Nobel Prize

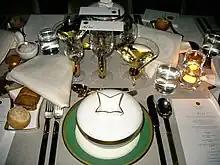
Table at the 2005 Nobel Banquet in Stockholm

After World War II, economics evolved rapidly as an academic discipline and came to be increasingly recognized as a significant scientific field. In 1968, Sweden's central bank, Sveriges Riksbank, celebrated its 300th anniversary and donated a sum of money to the Nobel Foundation to be used to set up a new award in the field of economic sciences. The following year, 1969, the Prize in Economic Sciences was awarded for the first time. The Royal Swedish Academy of Sciences is required to select the economics laureate in the same way as it does for the science Nobel Prizes. The first laureates for the Economics Prize were Jan Tinbergen and Ragnar Frisch, "for having developed and applied dynamic models for the analysis of economic processes". The board of the Nobel Foundation decided that after this addition, it would allow no further new prizes.